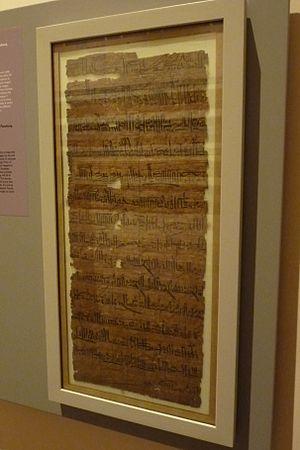
Les papyrus de Turin constituent une collection de papyrus égyptiens conservés au Musée égyptologique de Turin. Bernardino Drovetti en a rapportés d'Égypte une part importante. Ils ont servi aux études de Jean-François Champollion.